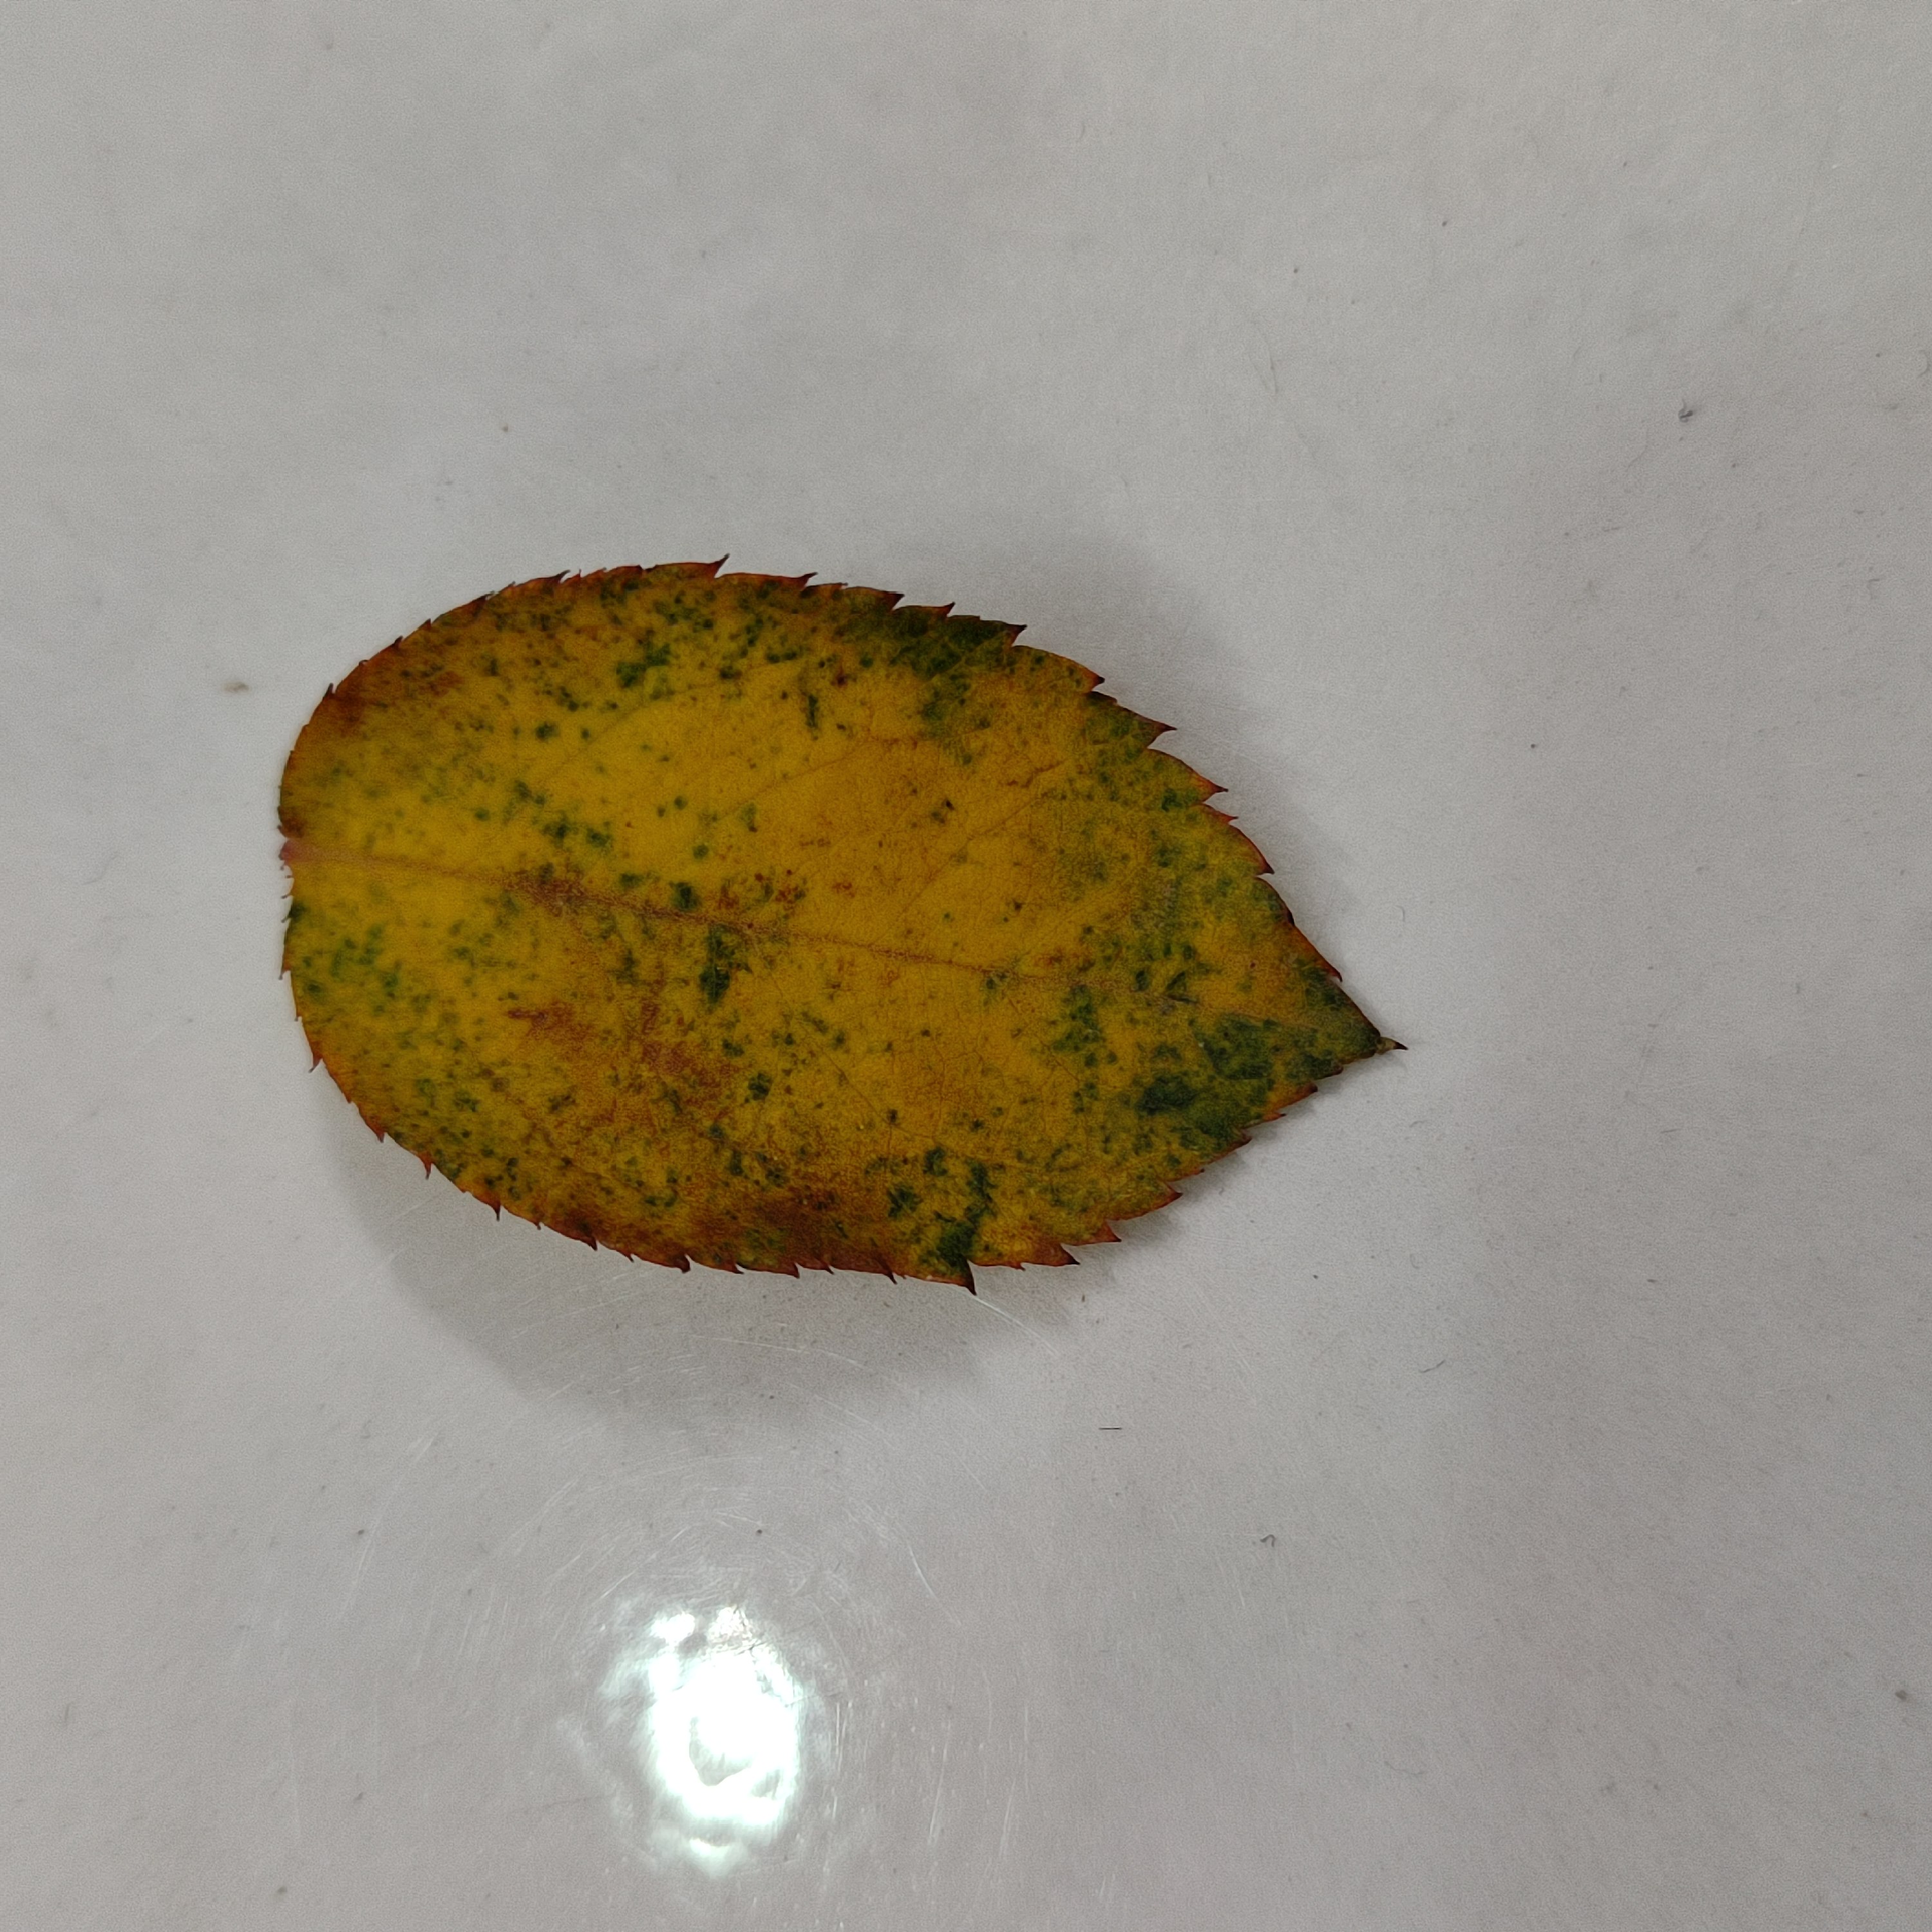
Label: Yellow Mosaic Virus